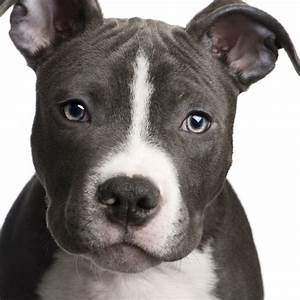
Label: dog